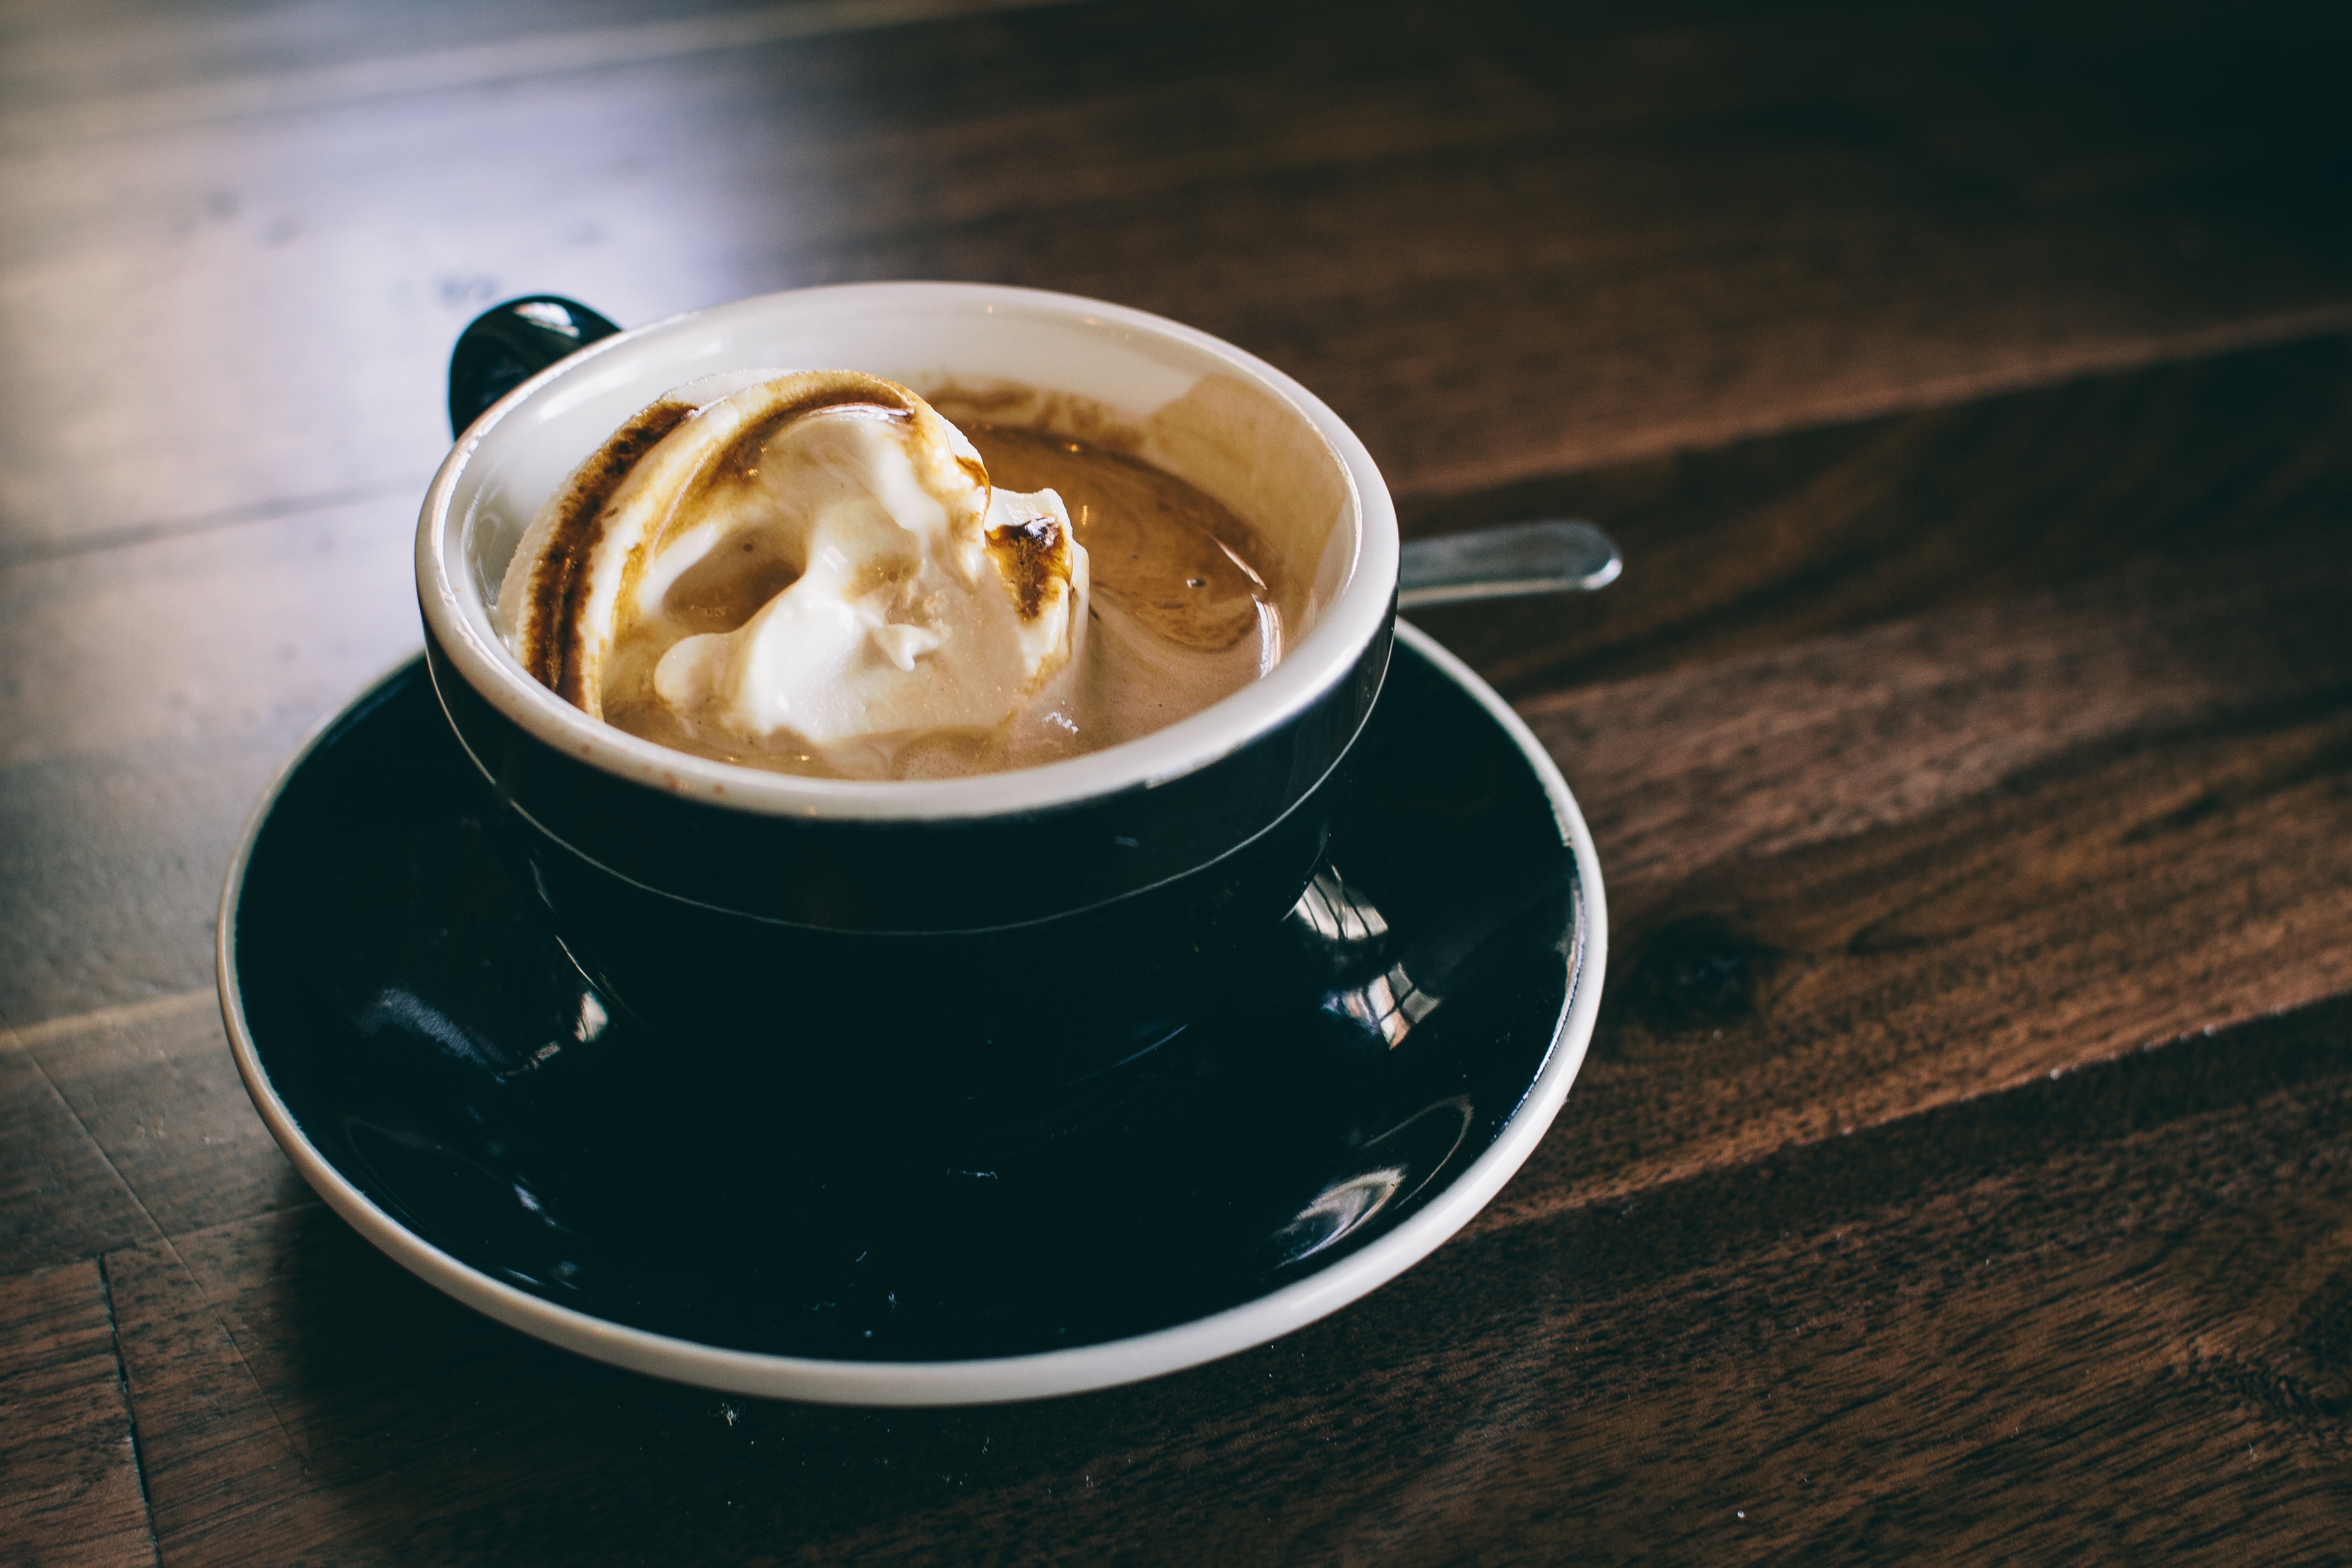
cafe, coffee, morning, cup, latte, cappuccino, dish, food, drink, espresso, coffee cup, cream, caffeine, flavor, caff macchiato, cafe au lait